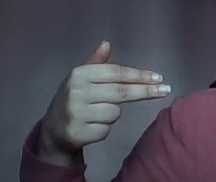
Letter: ghain